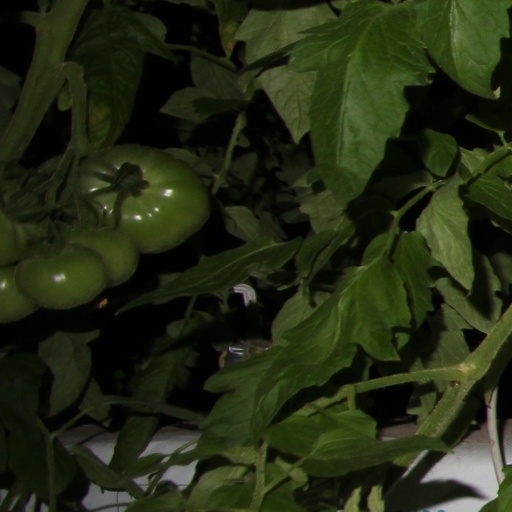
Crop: tomato